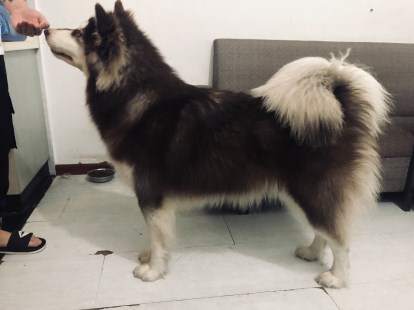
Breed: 1324-n000004-malamute